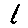
Label: 1